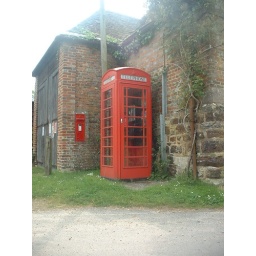
K6 telephone box and VR wall letter box in the very small Dorset vilage of East Holme, near Wareham.